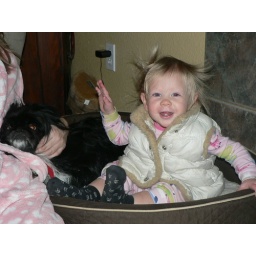
Lily and Claude in the dog bed